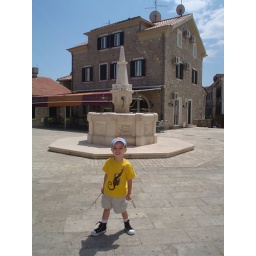
This is the upper town square, Luka is standing in front of the water fountain...